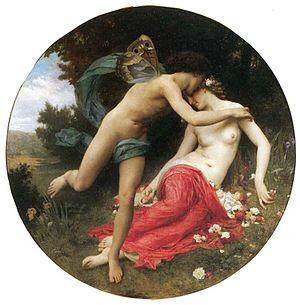
Dans la mythologie grecque, Chloris est une nymphe des îles Fortunées. Son nom est un dérivé du mot grec χλωρός / khlôrós, racine du mot chlorophylle.
William Bouguereau est un peintre français représentatif de la peinture académique, né le 30 novembre 1825 à La Rochelle, où il est mort le 19 août 1905.
Mulhouse est une ville française, métropole du département du Haut-Rhin, située en région Grand Est. Héritière de la République de Mulhouse, elle fait partie de la région culturelle et historique d'Alsace.